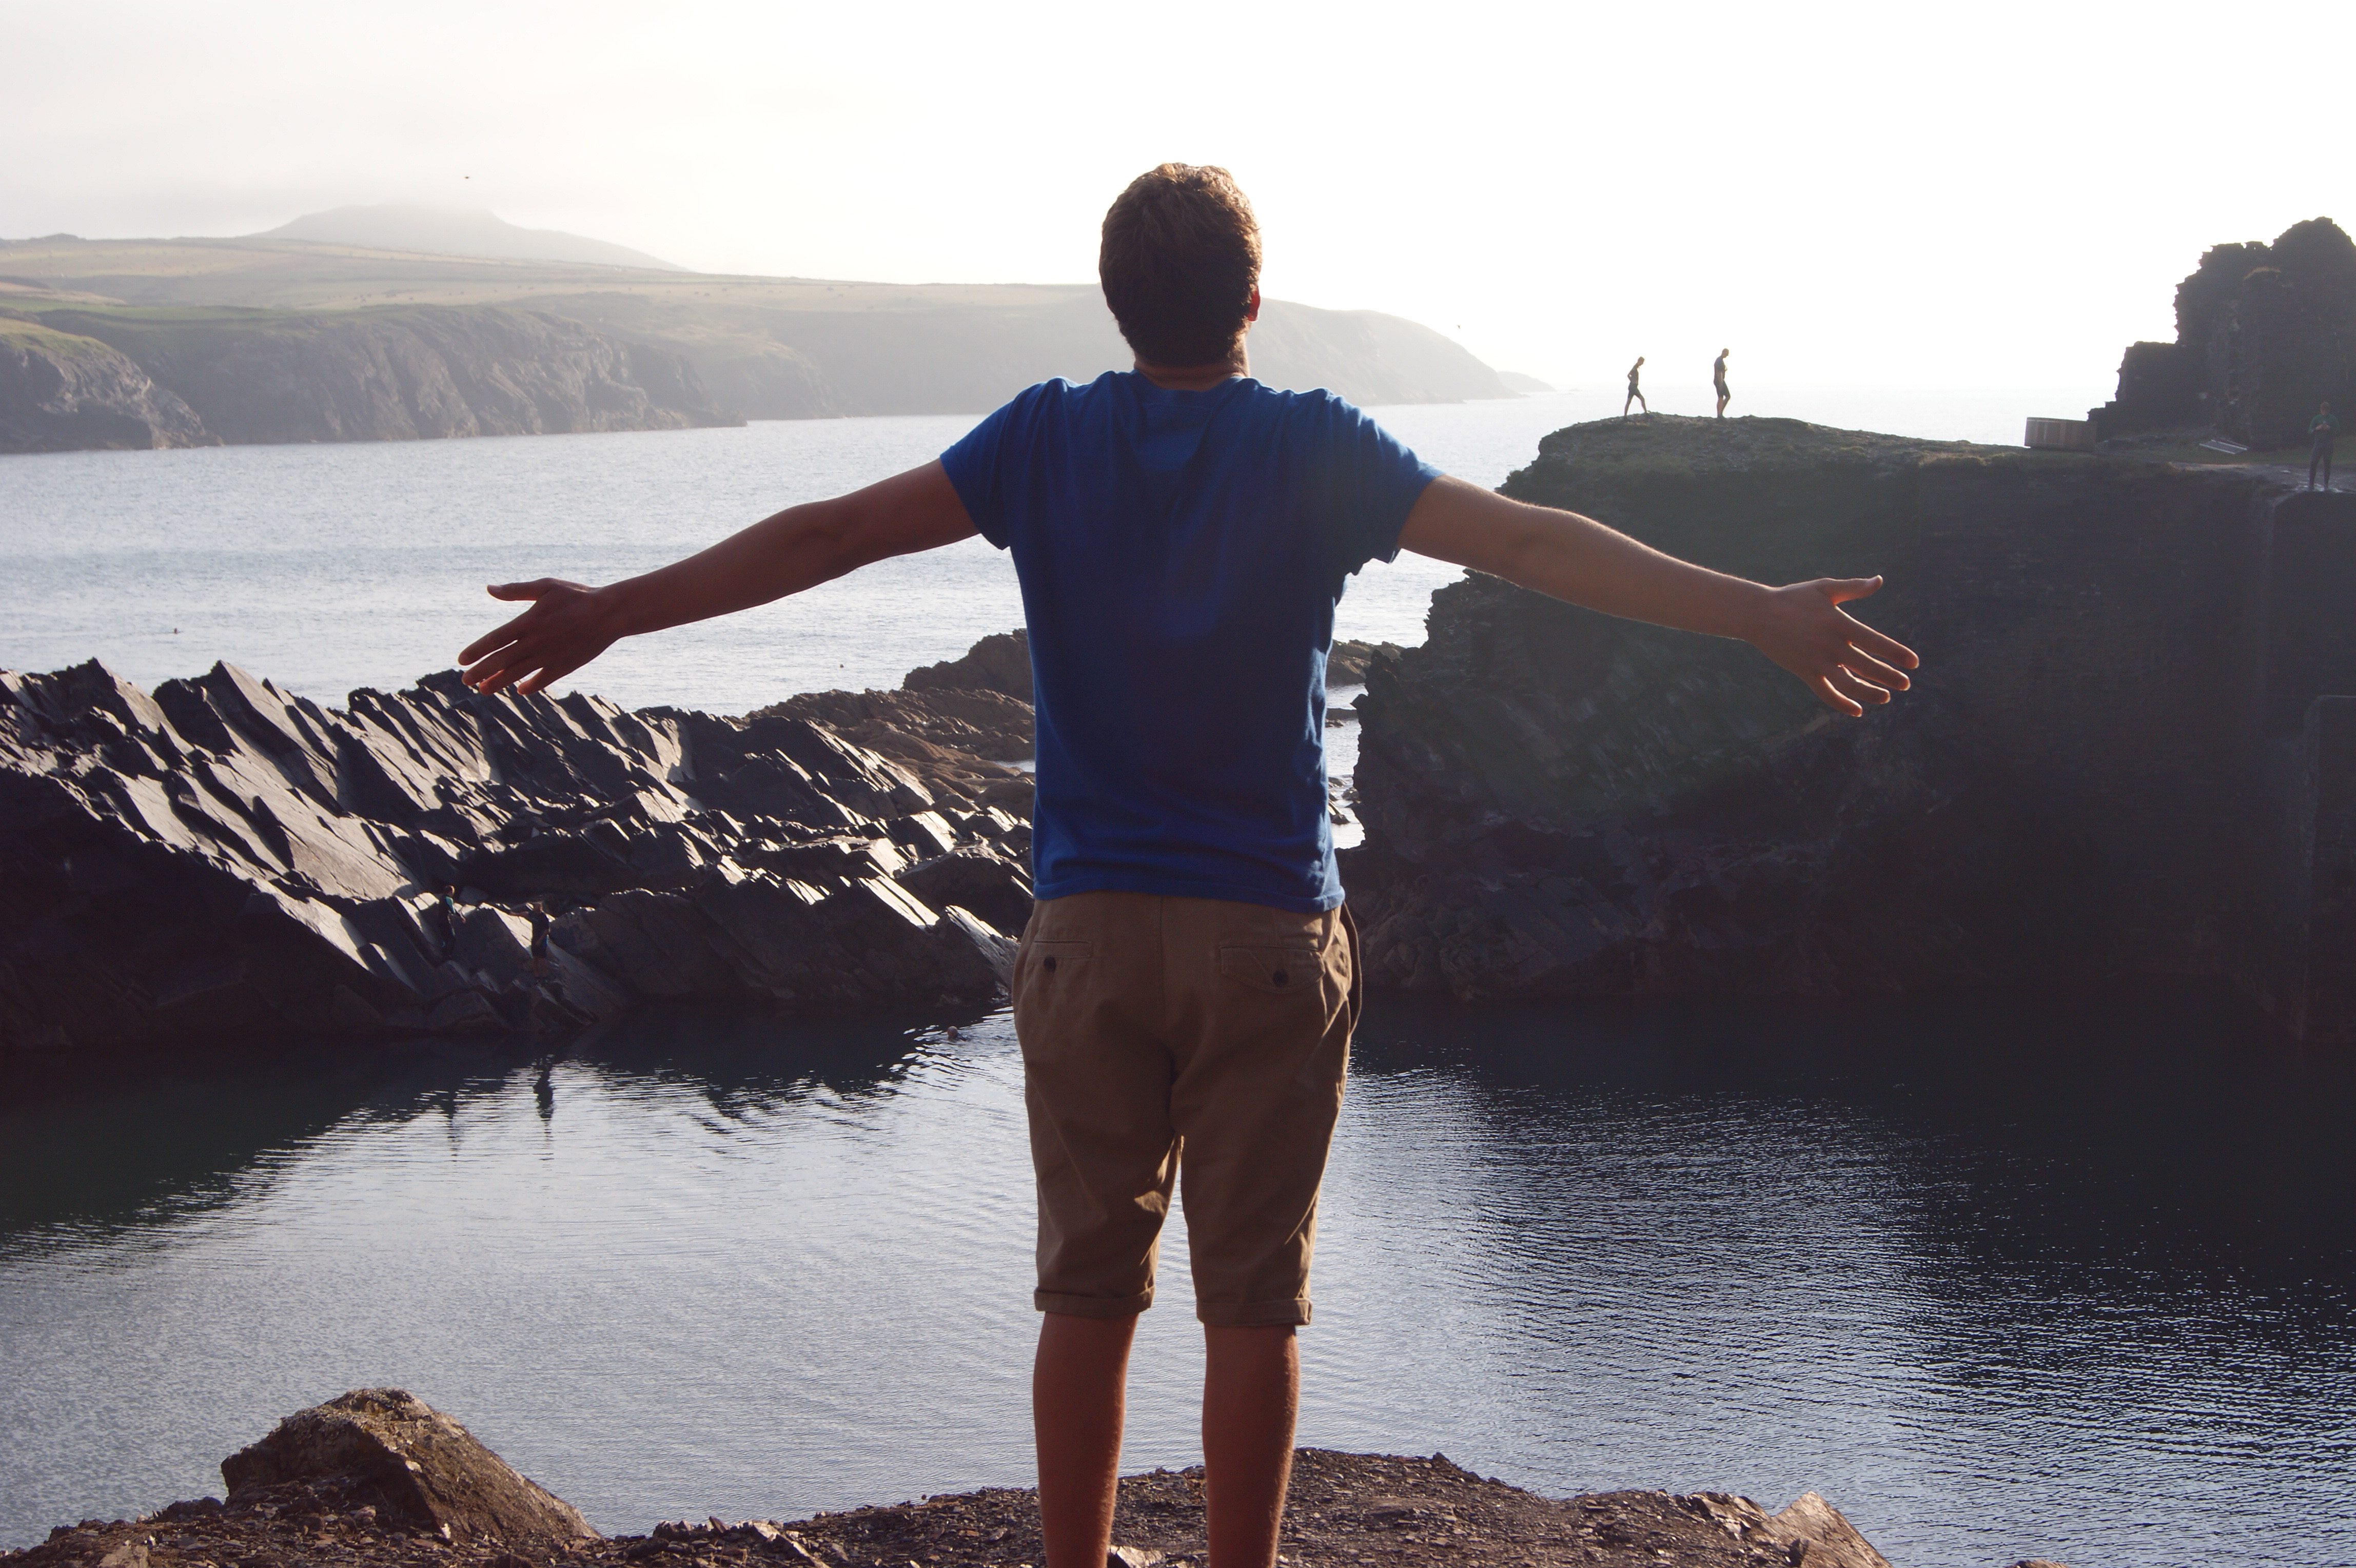
beach, sea, coast, water, ocean, wave, vacation, seaside, holiday, lagoon, blue, wales, photograph, image, pembrokeshire